Winifred Hoernlé

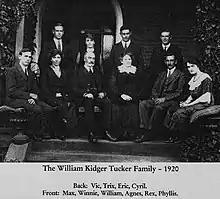
Tucker family, 1920 — back l-r: Vick, Trix, Eric, and Cyril; front, l-r: Max, Winifred Hoernlé, William Kidger Tucker, Sarah Agnes (née Bottomley), Rex, and Phyllis

The couple married in Oxford and in April 1914, moved to Boston, Massachusetts, where Alfred had taken a post as a philosophy professor and chair at Harvard University. Their only child, Alwin, was born in 1915 and Hoernlé spent most of her time in the United States in domestic pursuits, although she did contribute an article "Certain Rites of Transition and Conception of "!Nau" among the Hottentots" to the journal "Harvard African Studies" in 1918. The work represented the first time that Van Gennep's model on rites of passage had been applied to ethnographic data in southern Africa. As the severe winters in Boston caused Hoernlé repeated bronchial problems, in October 1920 she returned to Johannesburg where she lived with her parents, while Alfred remained in Boston for two more years.